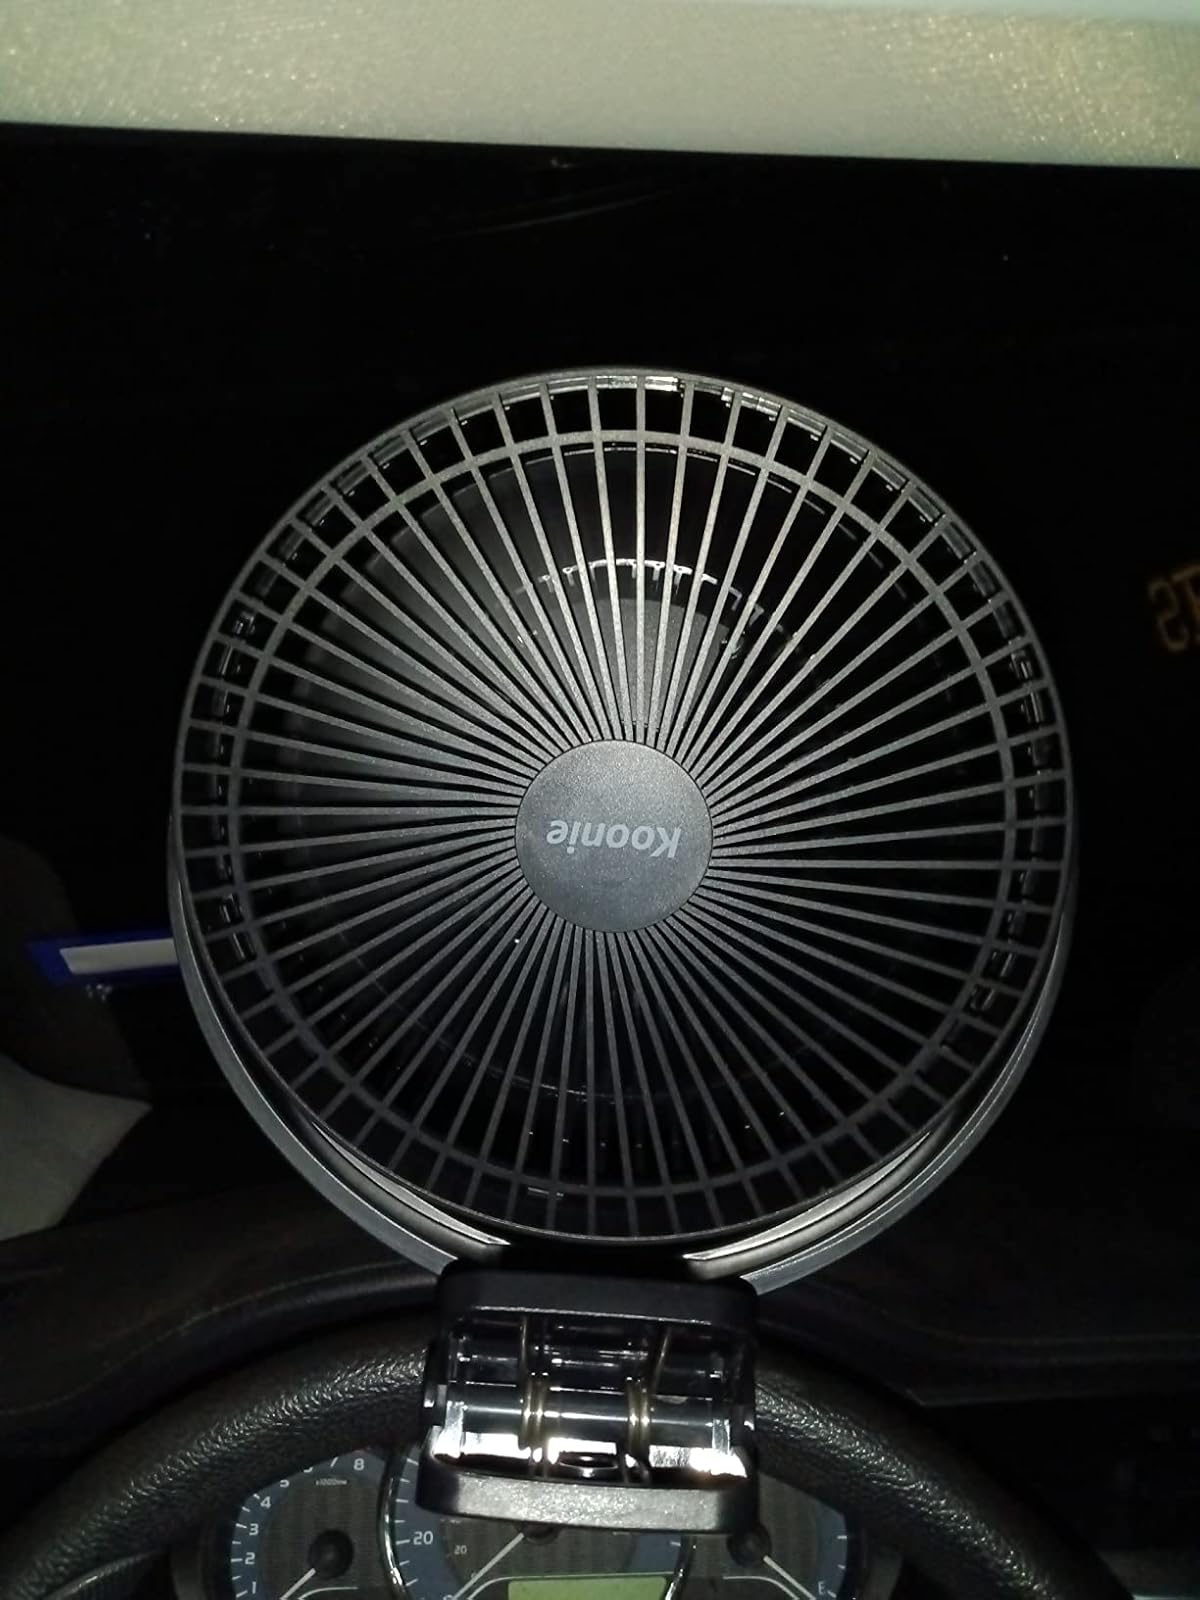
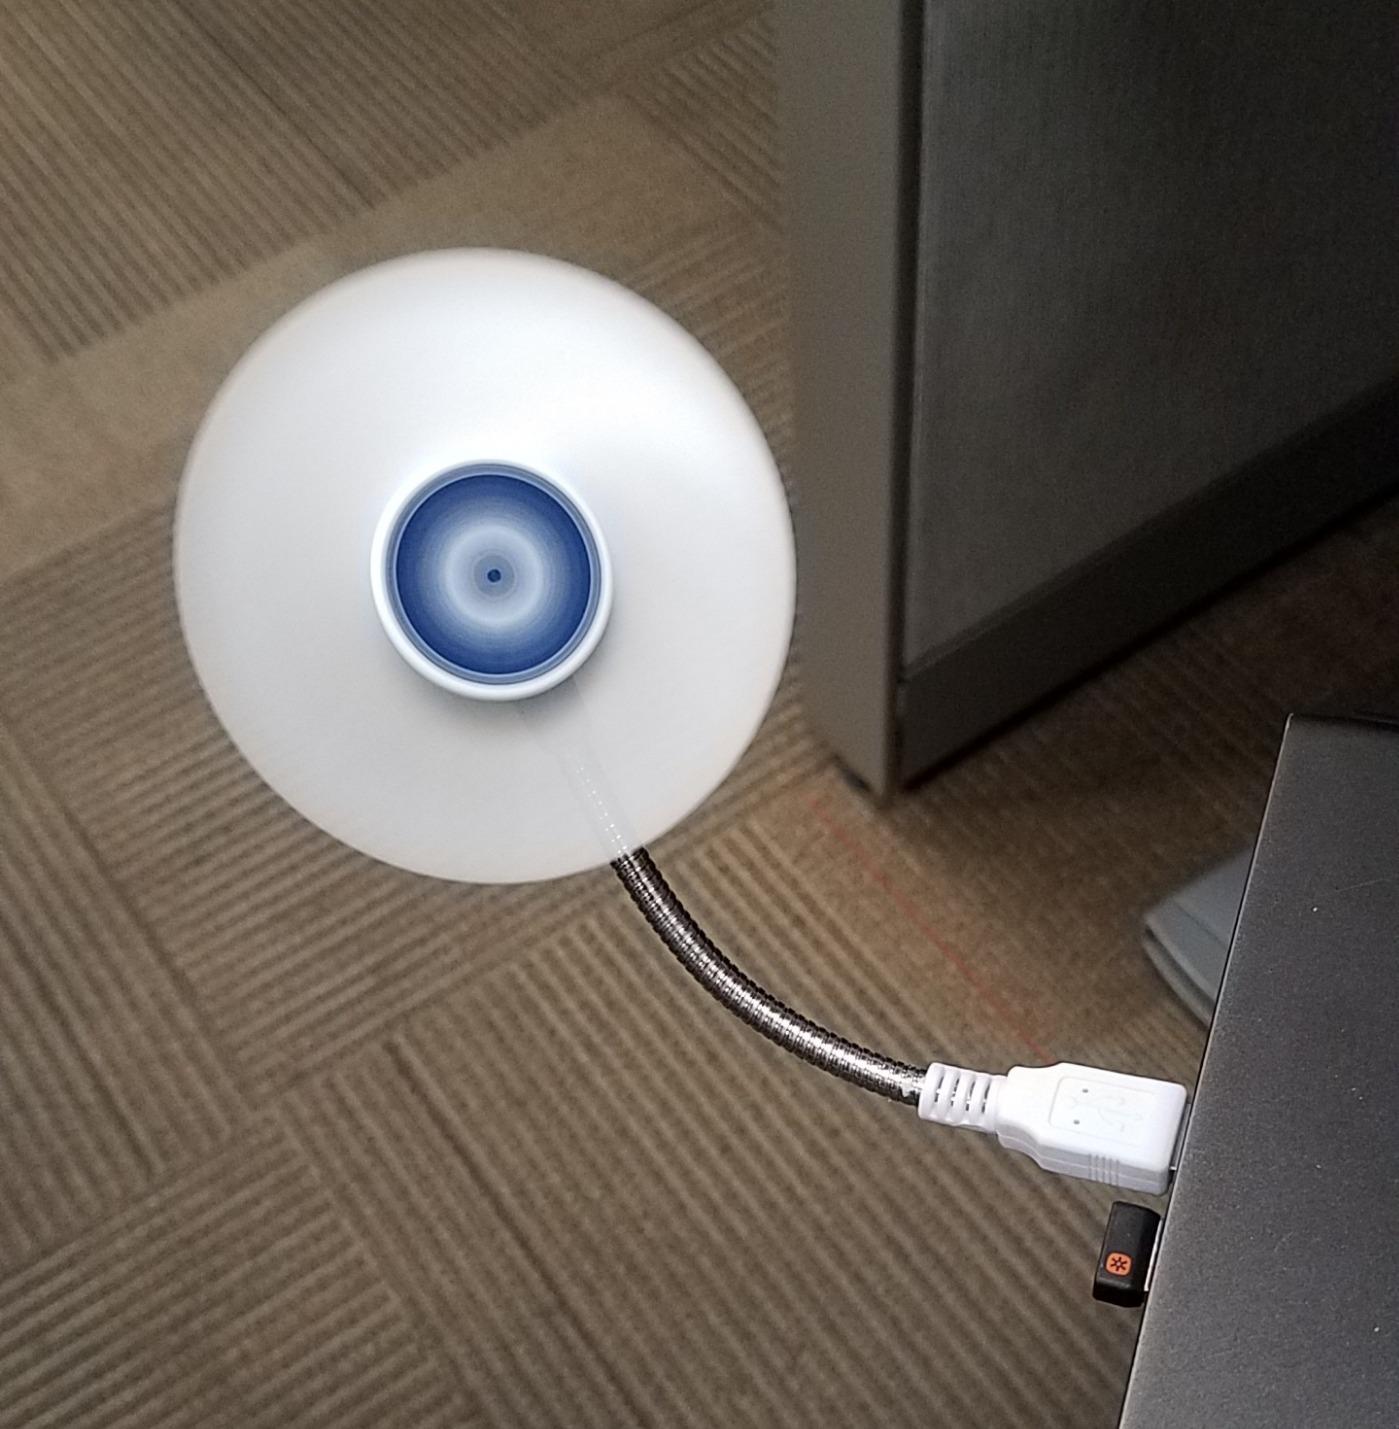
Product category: fan
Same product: no